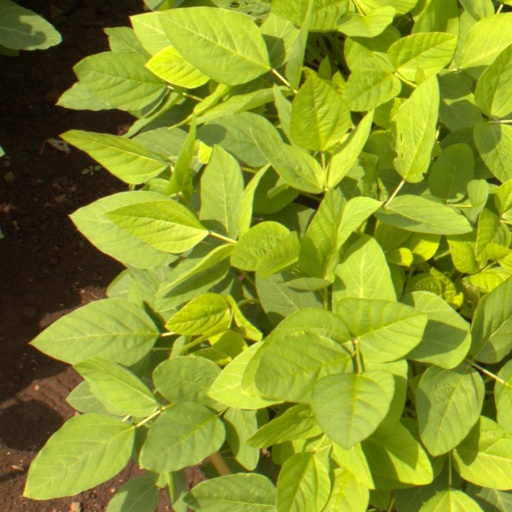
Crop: soybean